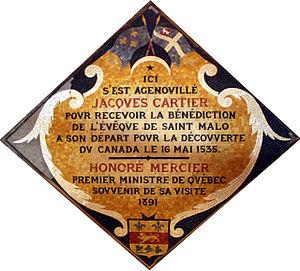
Jacques Cartier est un navigateur, explorateur français et écrivain par ses récits de voyage. Né en 1491 à Saint-Malo, il y meurt le 1ᵉʳ septembre 1557.